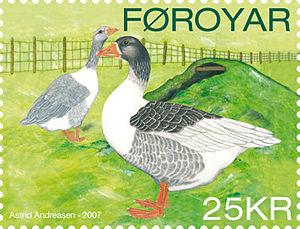
L'oie féroïenne ou oie des Îles Féroé est une oie domestique originaire des Îles Féroé. Elle est une des races les plus proches de la forme originelle de l'oie domestique européenne. C'est pendant l'Âge des Vikings que cette oie est arrivée de Scandinavie et de Grande-Bretagne.